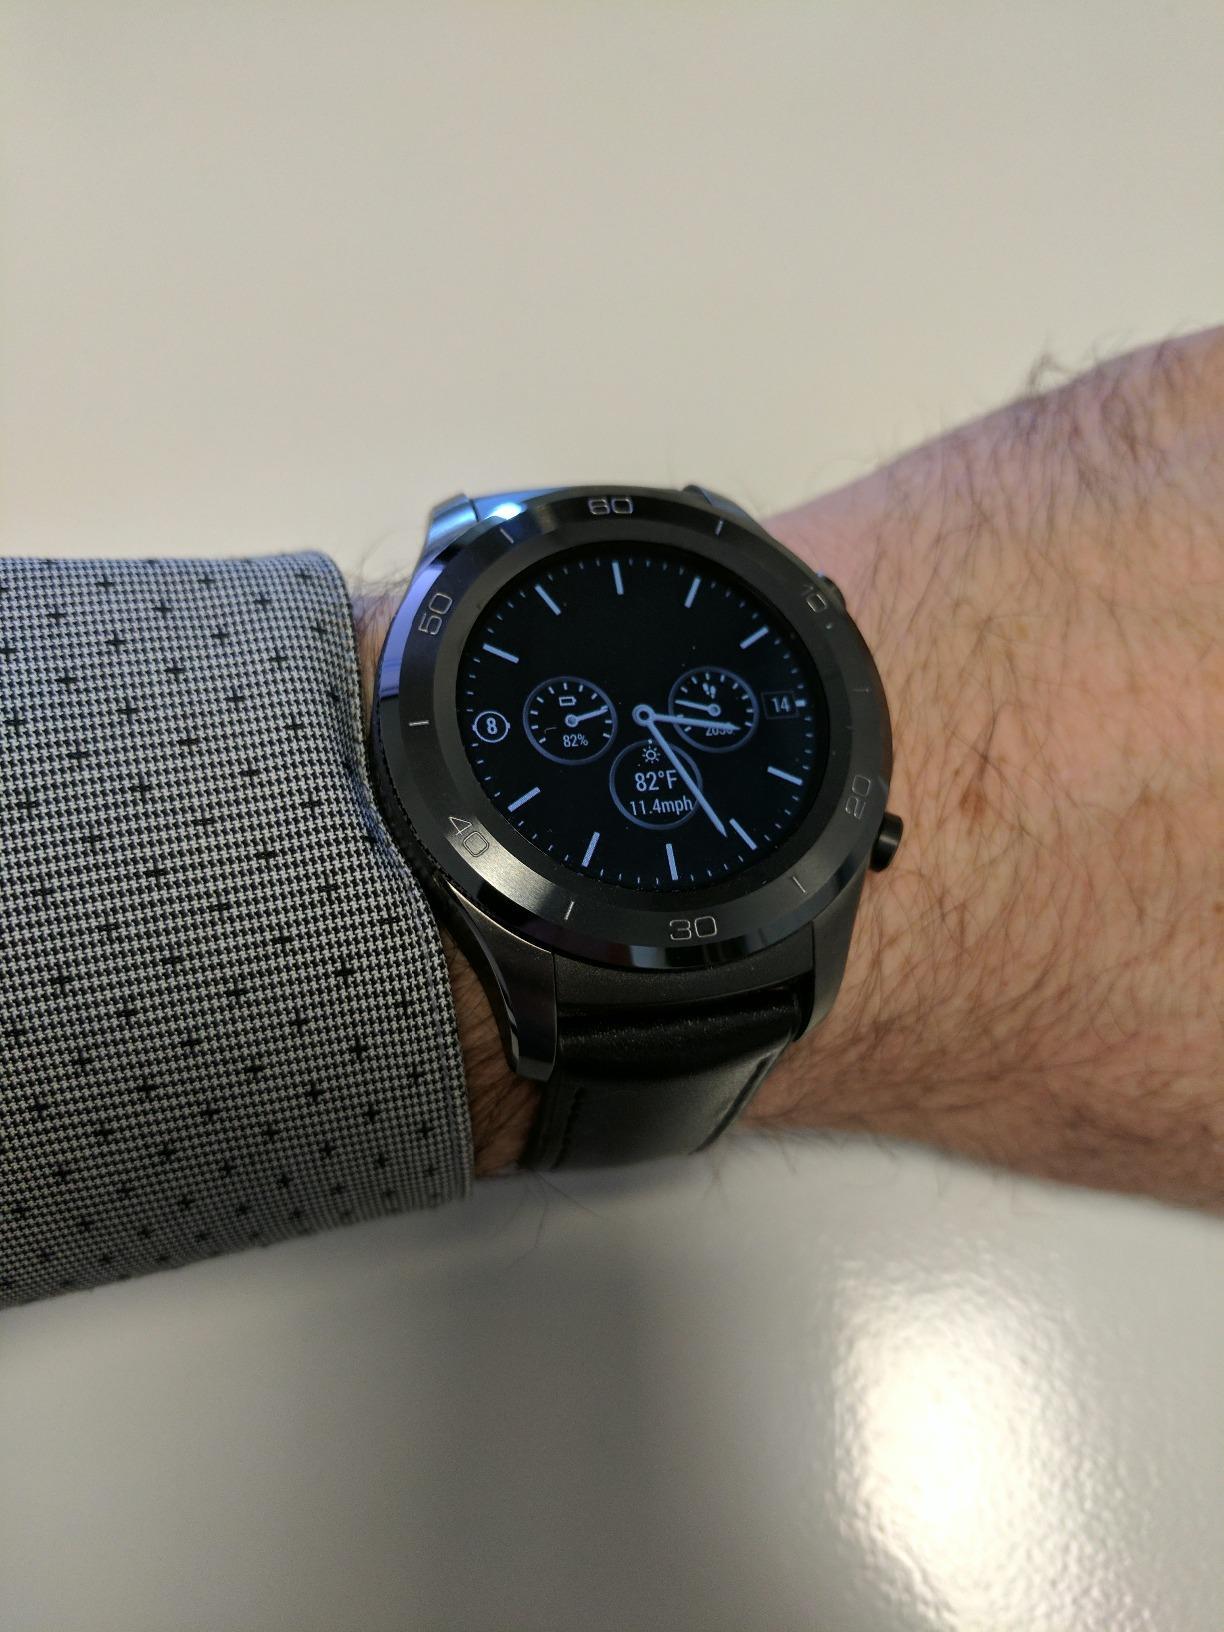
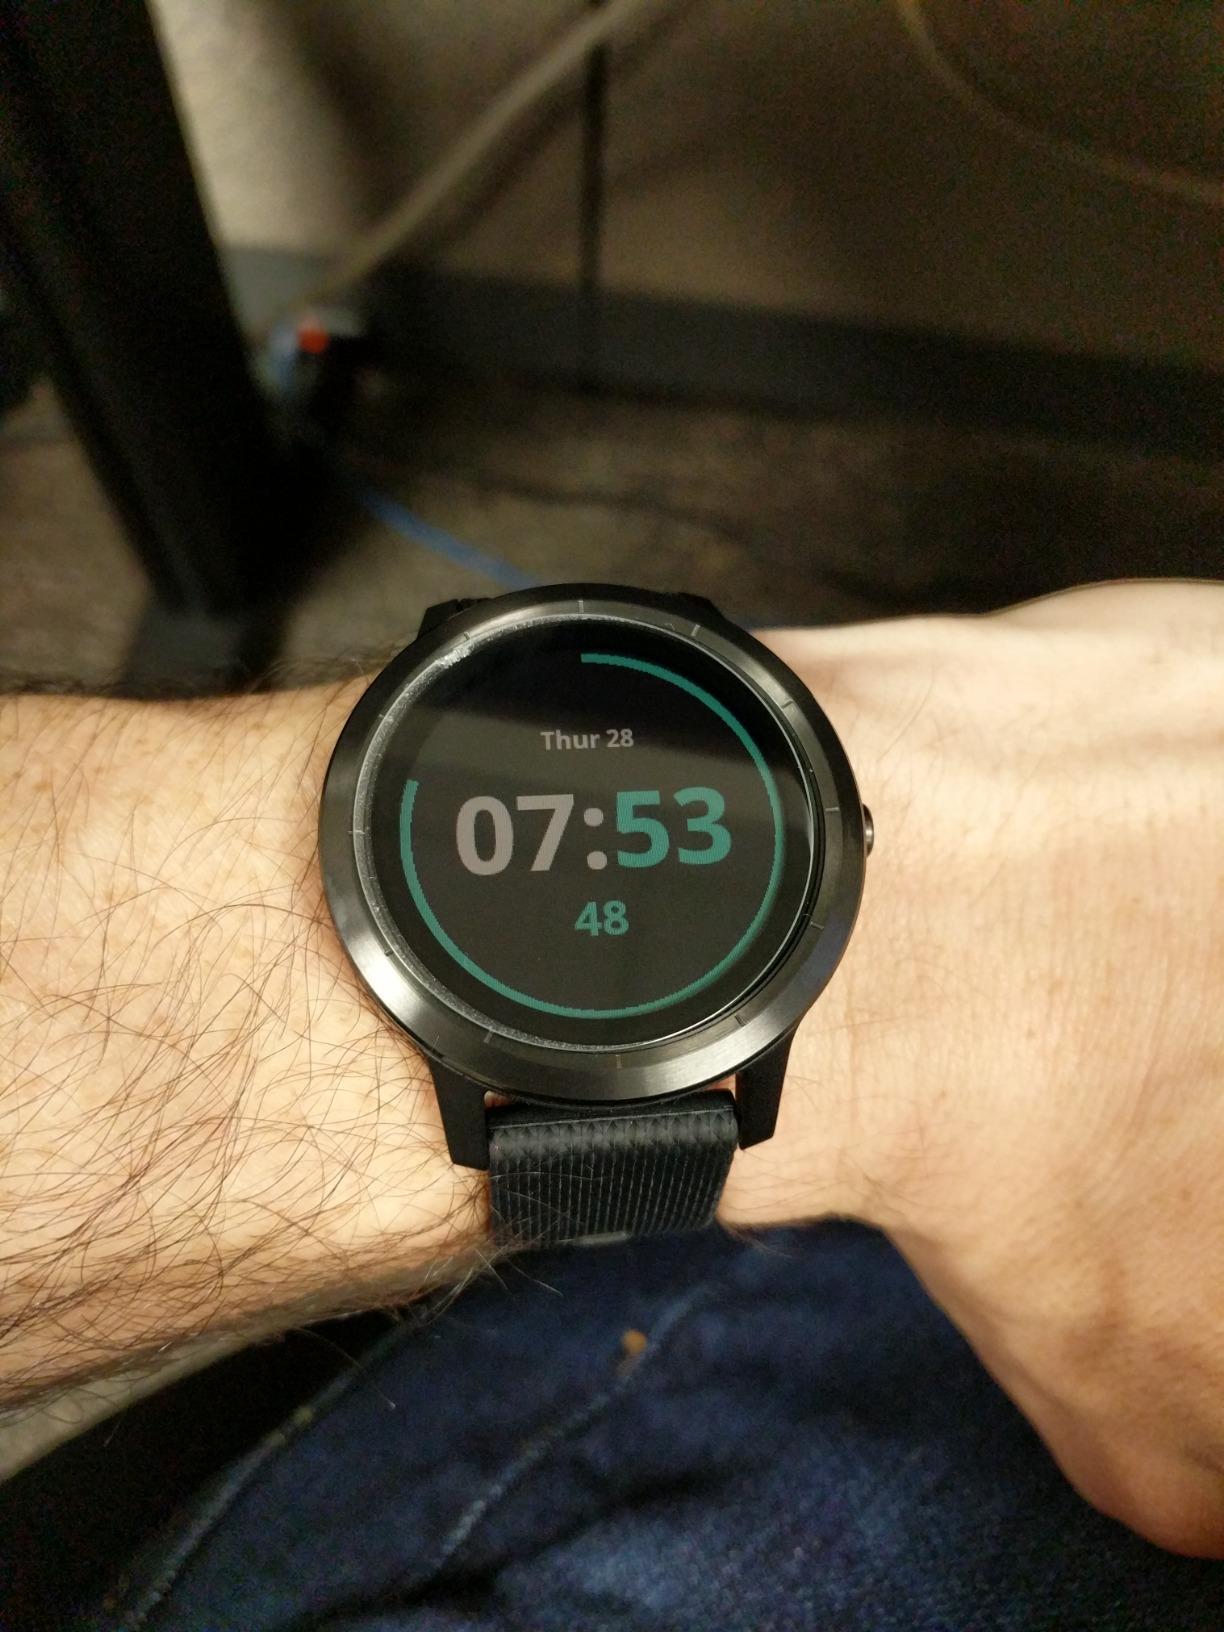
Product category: smartwatch
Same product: no